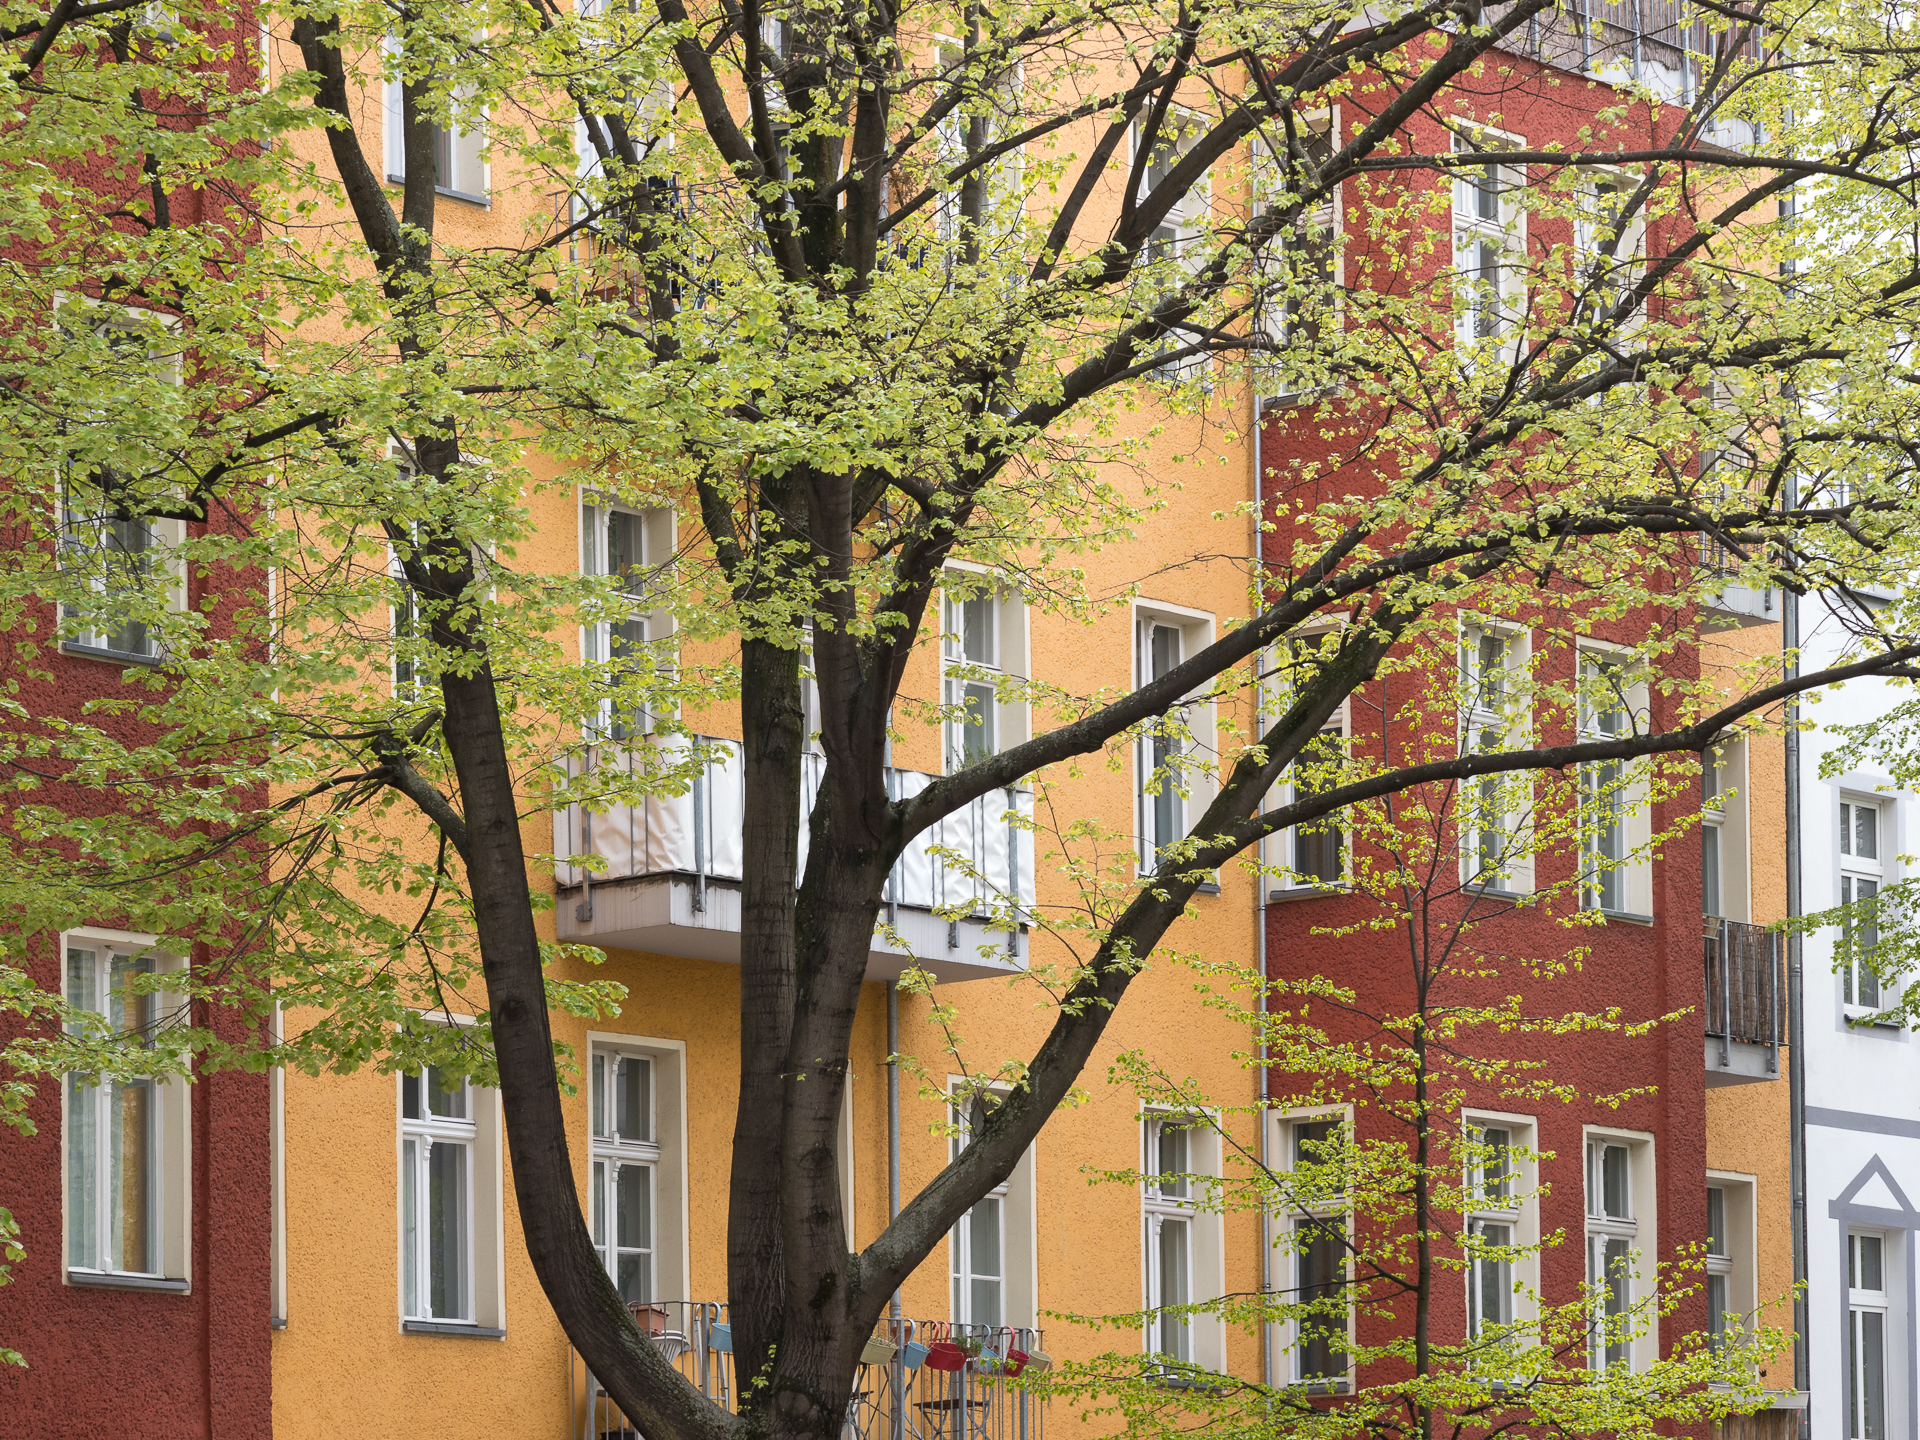
tree, architecture, house, flower, home, spring, autumn, facade, property, 2015, courtyard, berlin, estate, sigma60mmf28dn, panasoniclumixg5, neighbourhood, residential area, woody plant